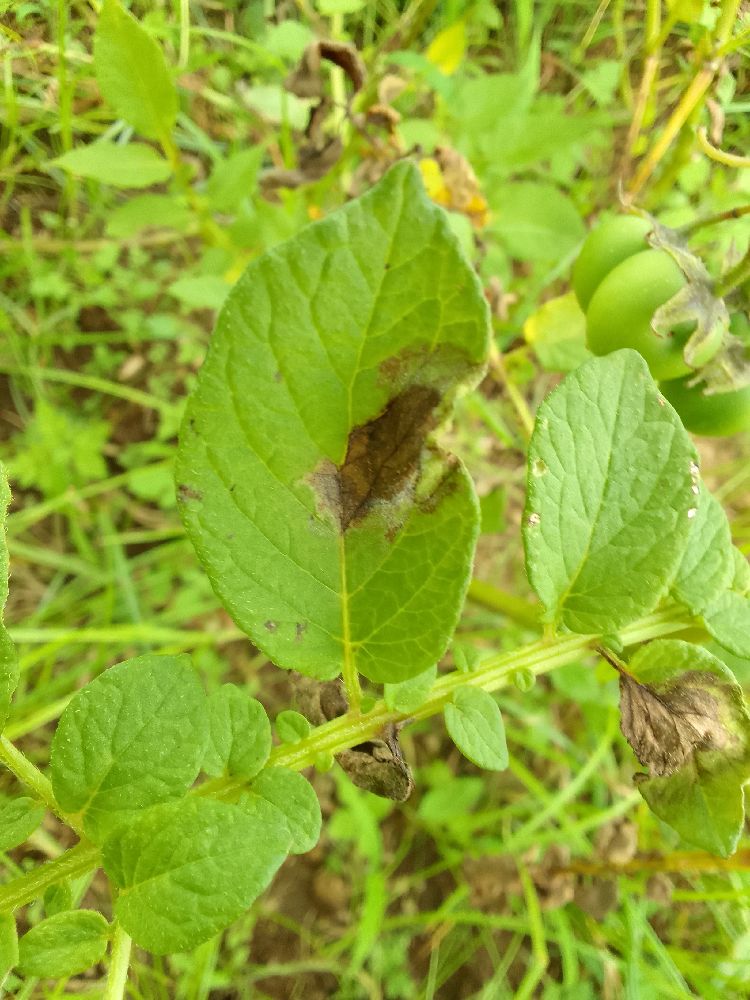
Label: Late blight